Kelley Loe

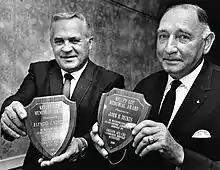
Raymond J. Novotny, left, Veterans Administration official, and John H. Deines, retired secretary of Teamsters Local No. 220, were recipients of the 12th annual Kelley Loe Memorial Awards presented by the AFL-CIO Community Services Department.

Kelley Loe (1881 – September 4, 1957) was a U.S. labor activist, writer, and newspaper proprietor in the Pacific Northwest during the first half of the 20th century.